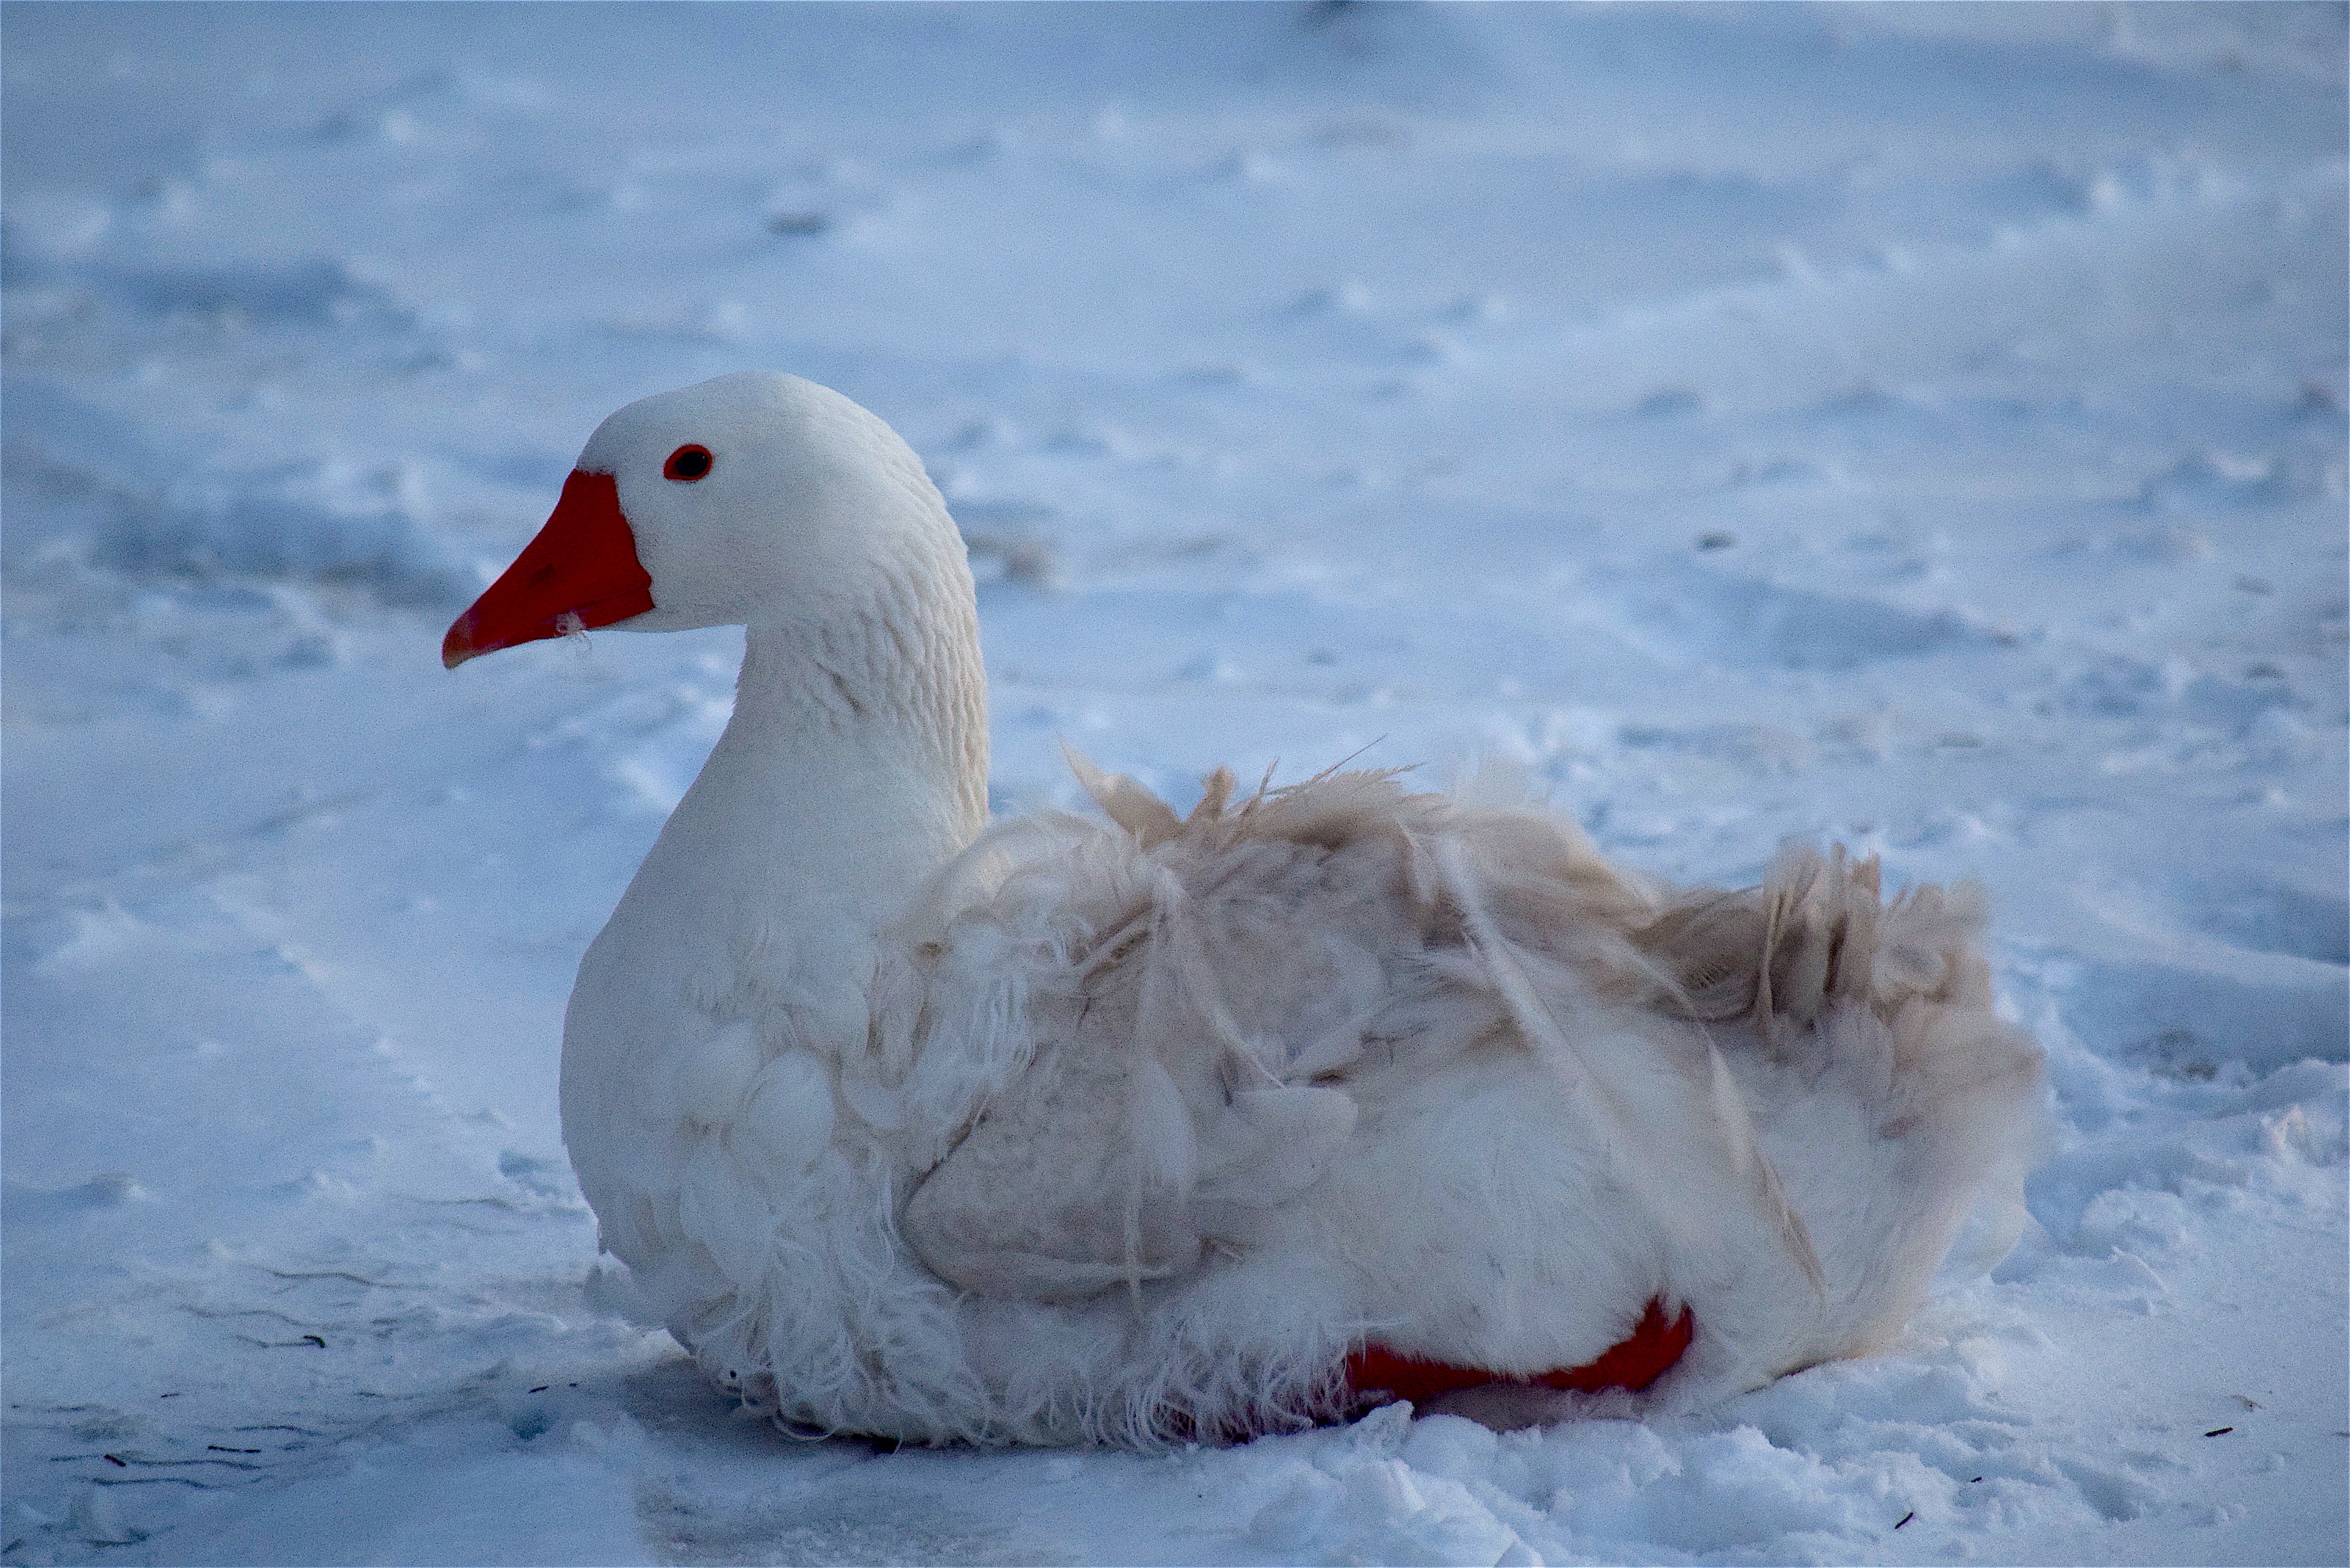
nature, snow, winter, bird, wing, white, farm, animal, cute, rural, fluffy, beak, weather, arctic, feather, fowl, avian, swan, duck, goose, vertebrate, domestic, pretty, waterfowl, water bird, freezing, ducks geese and swans